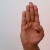
The image shows a hand gesture representing the letter 'B' in Indian Sign Language.